Gregorian chant

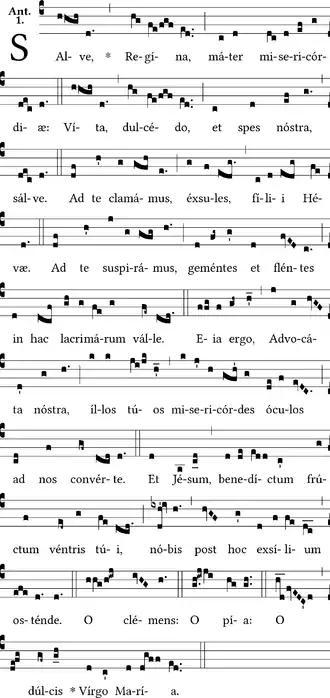
Plainchant notation for the solemn setting of the Salve Regina; a simple setting is used more commonly.

Gregorian chant is sung in the canonical hours of the monastic Office, primarily in antiphons used to sing the Psalms, in the Great Responsories of Matins, and the Short Responsories of the Lesser Hours and Compline. The psalm antiphons of the Office tend to be short and simple, especially compared to the complex Great Responsories.